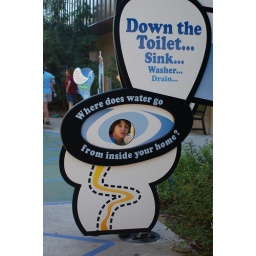
Yeah, because having your head stuck in a toilet bowl is every boy's dream.